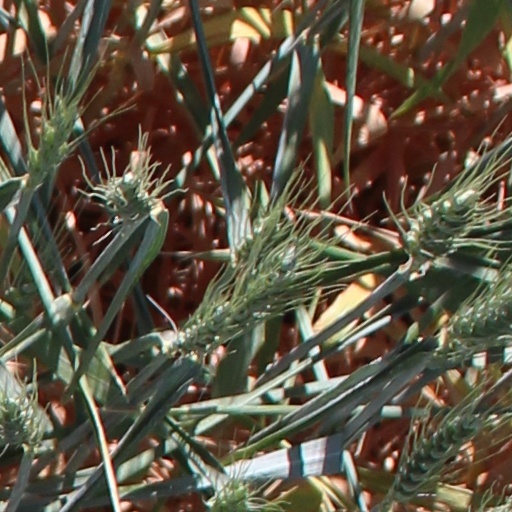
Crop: wheat